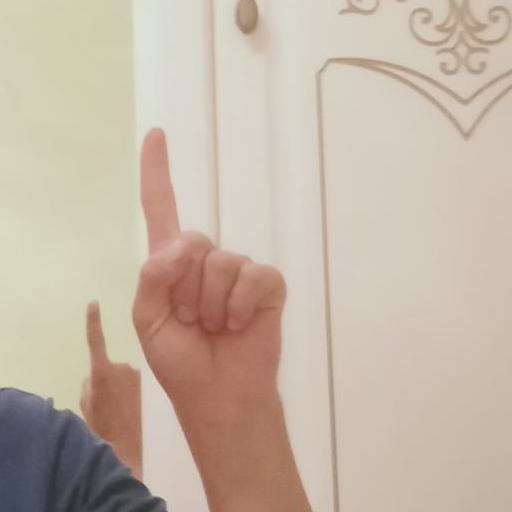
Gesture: one